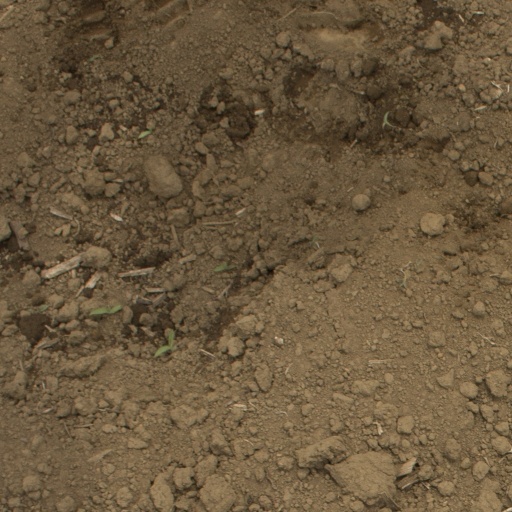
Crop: Jerusalem artichoke